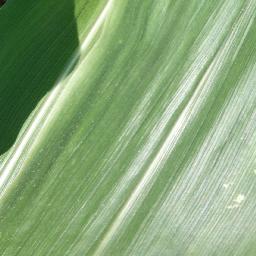
Label: Corn___healthy